Death in 19th-century Mormonism

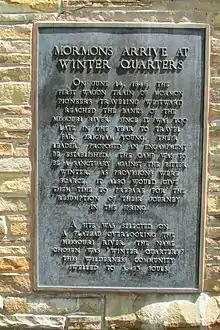
Memorial plaque at the Mormon Pioneer Cemetery in Florence, Nebraska

From 1836 to 1839, the Latter Day Saints' mainly settled in Far West, Missouri. It was here that they began the practice of maintaining rural cemeteries, burial grounds located outside city limits. Approximately 200 to 300 Mormons were buried in the Far West burial ground, including David W. Patten, Gideon Carter, and many other victims of the Battle of Crooked River, which occurred in 1838. The bodies of some deceased Latter Day Saints were transported miles in order to be interred in Far West with other people of the faith. Graves were commonly marked using wooden stakes, which collapsed and withered over time. After the Mormons left Far West, the cemetery was abandoned, eventually becoming farmland.